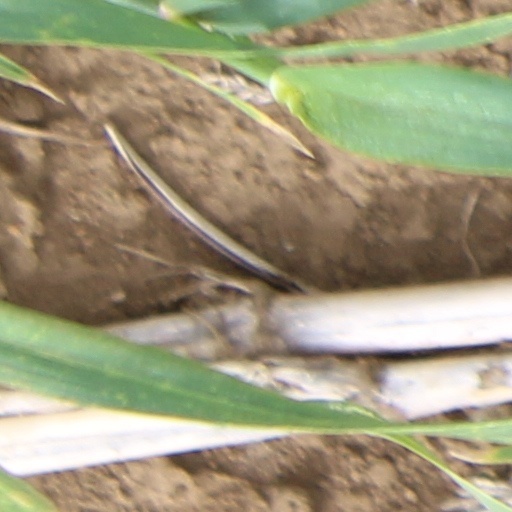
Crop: wheat